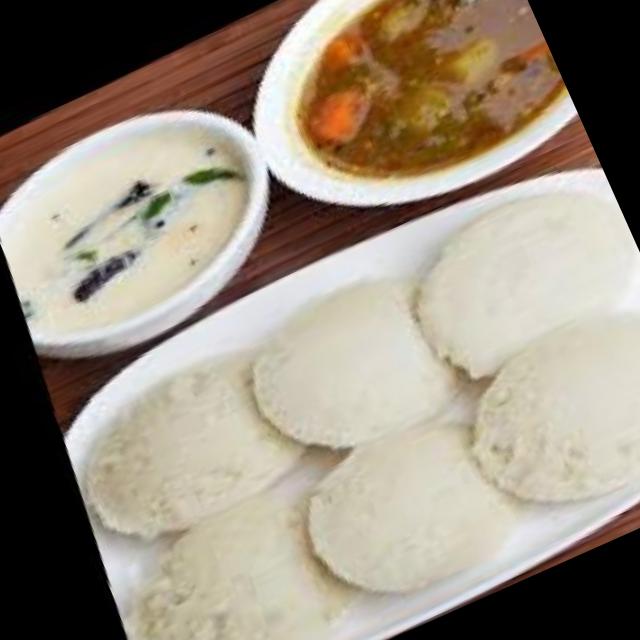
Dish: idli